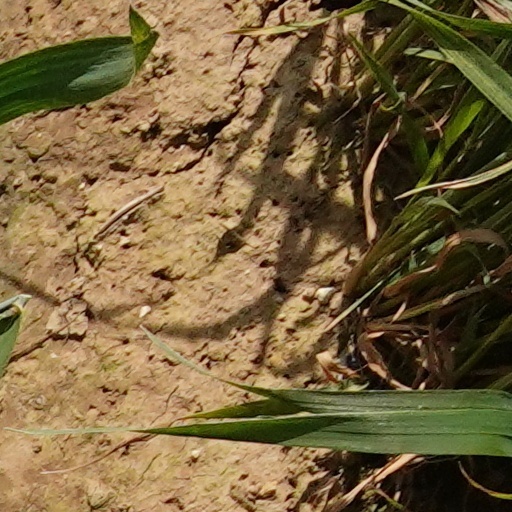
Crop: wheat